Szymon Tenenbaum

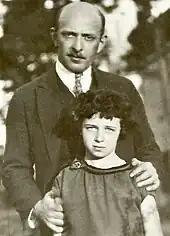
Tenenbaum with daughter Irena, 1932

Tenenbaum was born in Warsaw in a Jewish family. Even as a child, he collected insect specimens, and his father brought specimens of natural history as souvenirs from trips. He was influenced by the beetle collector Ludwik Hildt. After studying at the Kreczmar High School he went to the Jagiellonian University where he studied the anatomy of the Malphigian tubules under Henryk Ferdynand Hoyer. He then became a teacher at the Jewish College in Warsaw. In 1932 he received a PhD from the University of Vilnius, studying entomology under Jan Prüffer (1890–1958). He specialized especially in the beetles, naming his first new species from the Balearic Islands (visiting it in 1913) after his teacher, "Dendarus hildti". Still later he described "Kytorrhinus hoyeri" honoring Hoyer (now considered a synonym of "Bruchidius albolineatus")and "Scaurus eleonorae" for his wife Eleonora. Tenenbaum wrote a zoological guide to the vicinity of Warsaw (Przewodnik zoologiczny po okolicach Warszawy) with Stanisław Michał Sumiński in 1921 which describes the habitats in the region including many that no longer exist. He also took an interest in herpetology. During the German invasion of Poland in 1939 he was trapped in the Warsaw Ghetto, locked up with his wife Eleonora and daughter Irena. He became unwell, and although his friends the Żabiński couple (depicted in the film The Zookeeper's Wife) offered to organize his escape, he refused and died at home.